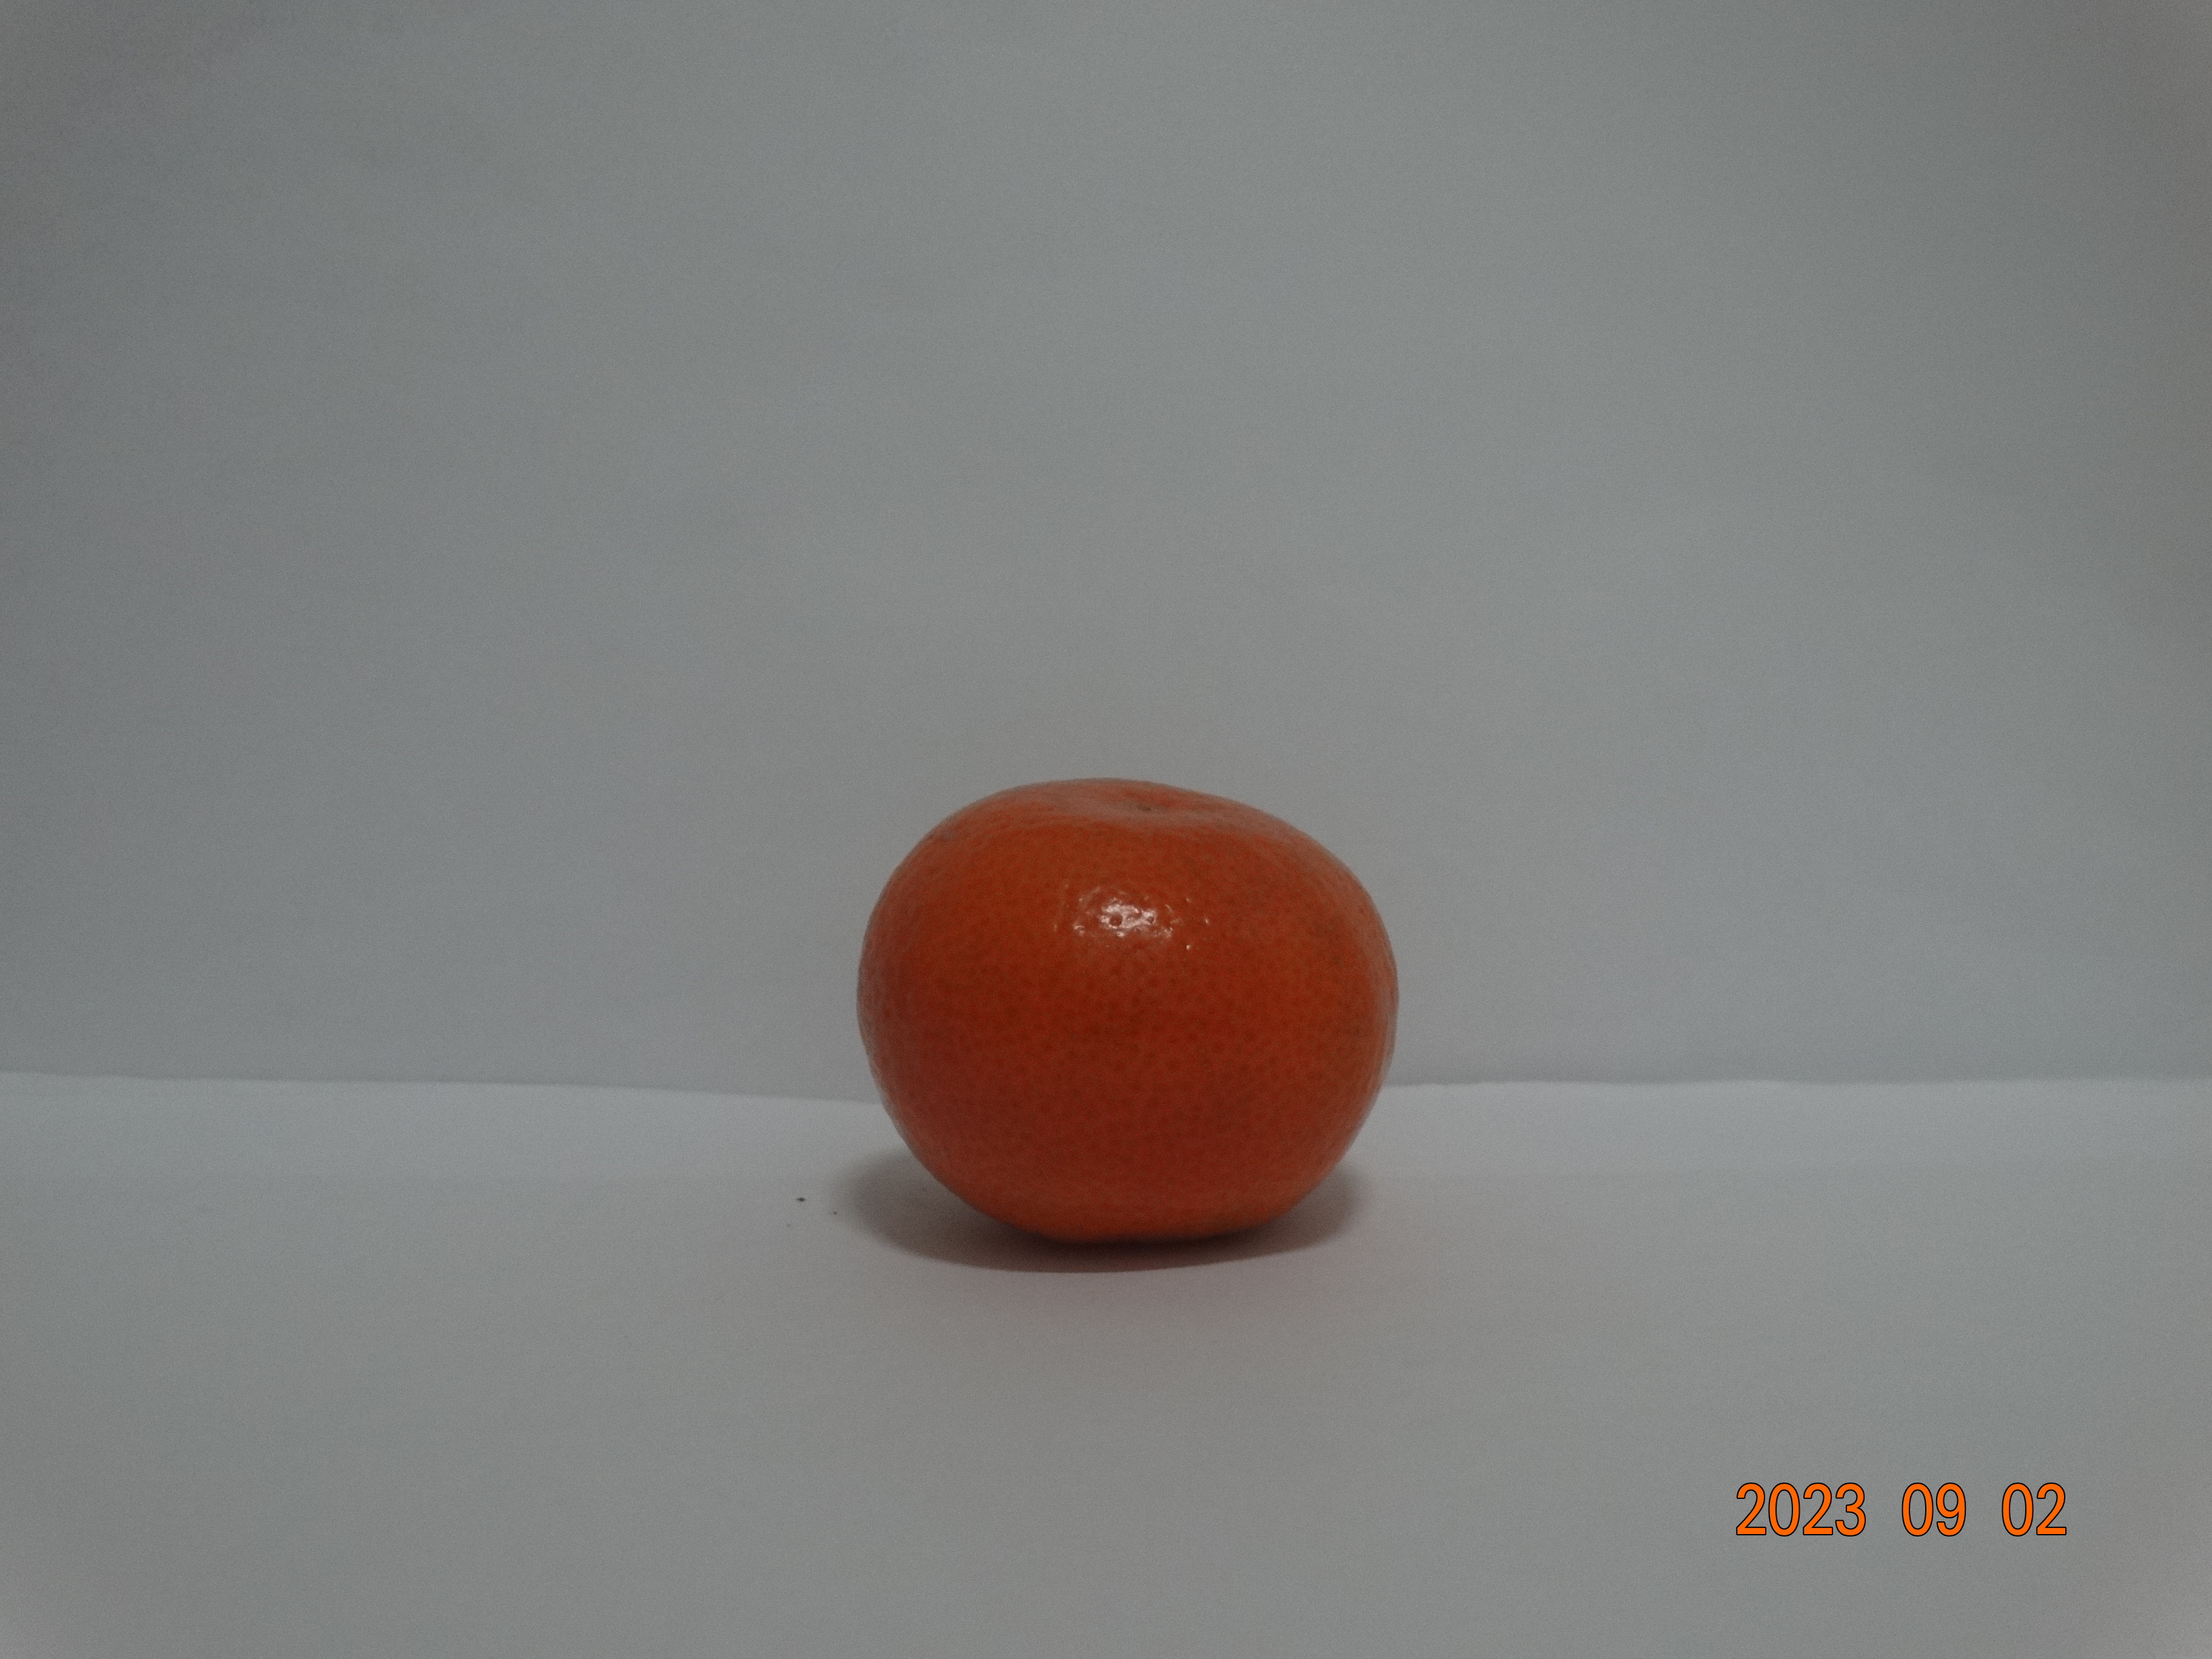
Citrus fruit variety: tangerine